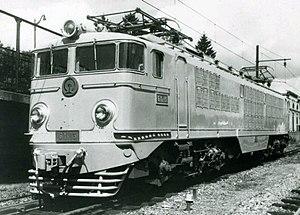
Les CC 7100 sont une série de locomotives électriques construites par Alsthom. Elles sont issues des deux prototypes CC 7001 et CC 7002 construits en 1949 qui expérimentaient le principe de l’adhérence totale pour les locomotives de puissance. Par deux fois, les CC 7100 ont battu le record de vitesse sur rail. Les CC 7100 étaient vendues aussi à l'export.